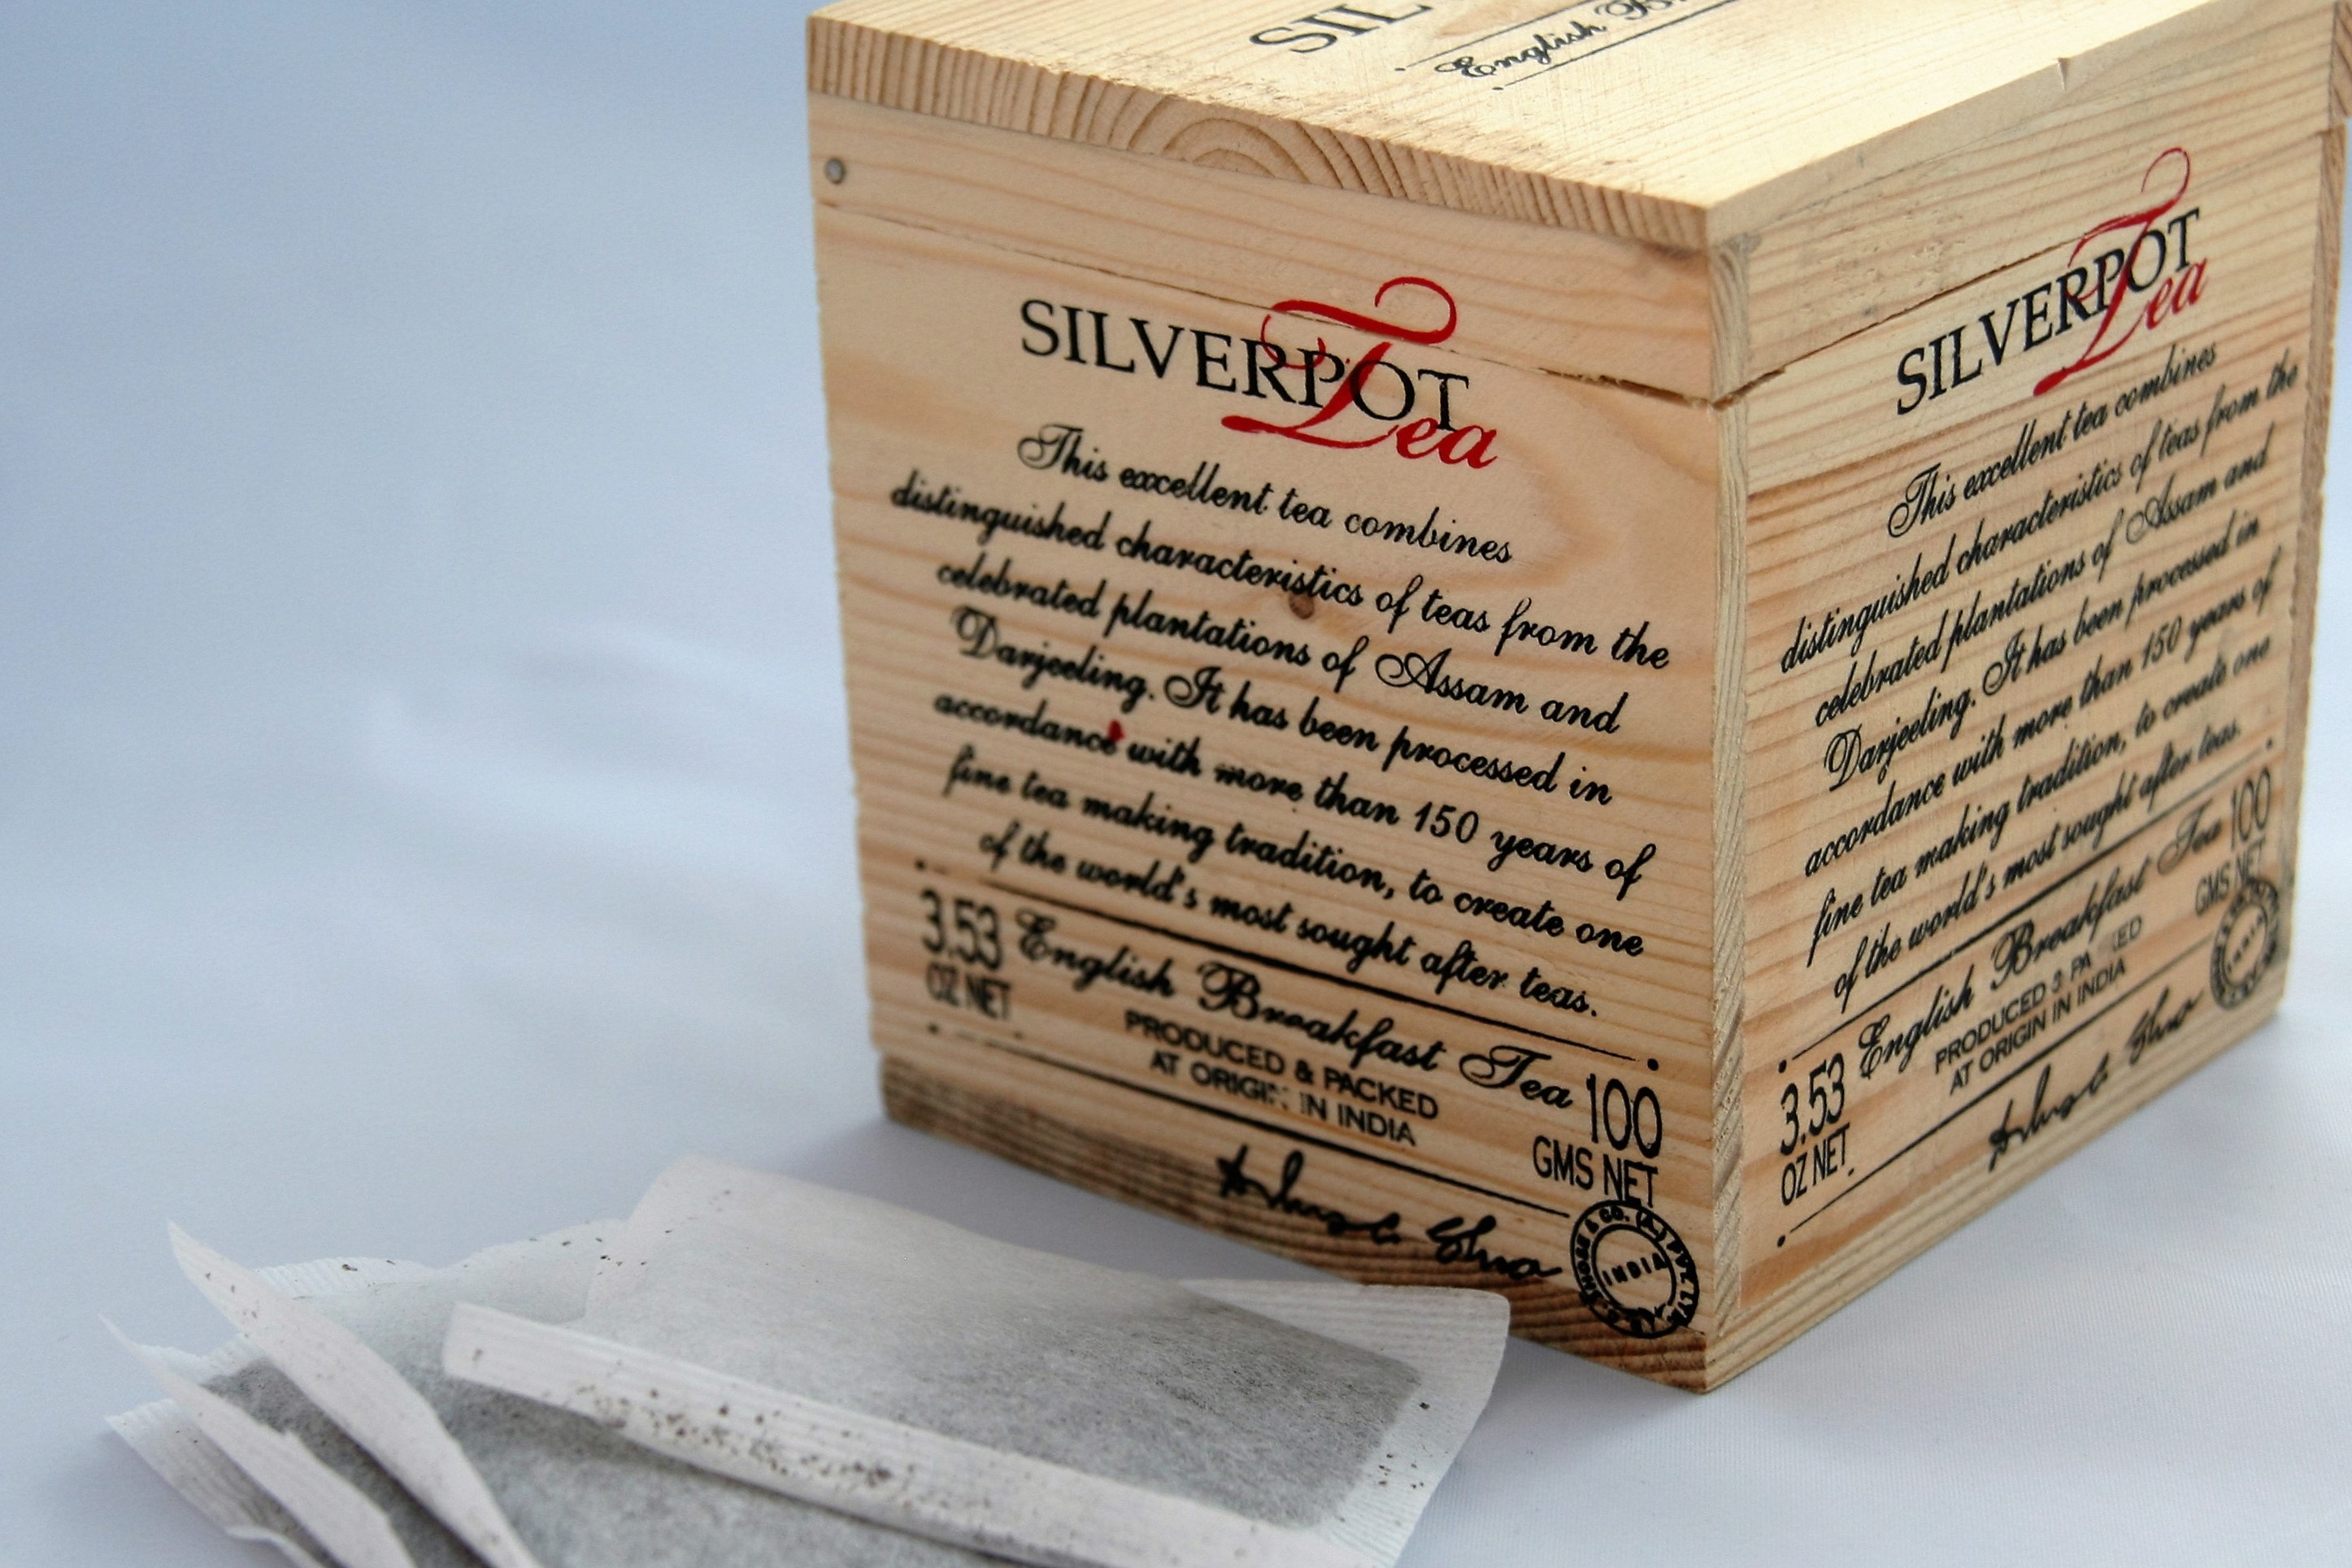
wood, tea, material, tea bags, tea box